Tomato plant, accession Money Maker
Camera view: tilt-top (135 deg); turntable rotation: 60 degrees
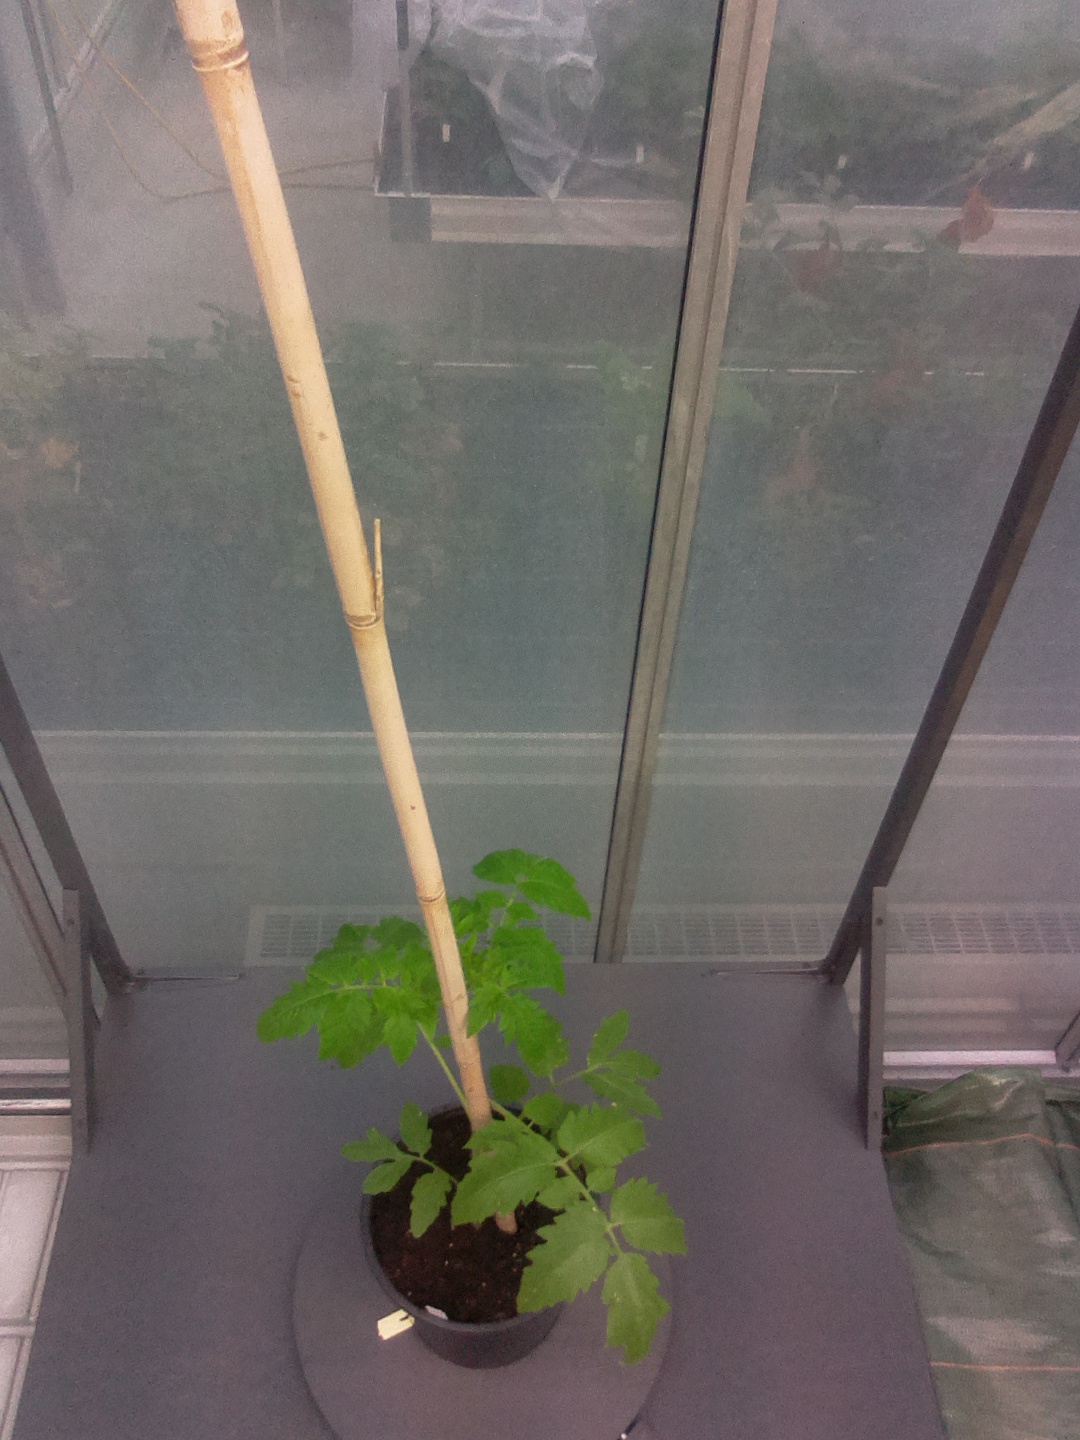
BBCH growth stage 13: 6 of true leaves visible